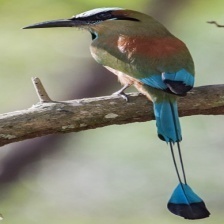
Species: TURQUOISE MOTMOT
Scientific name: EUMOMOTA SUPERCILIOSA